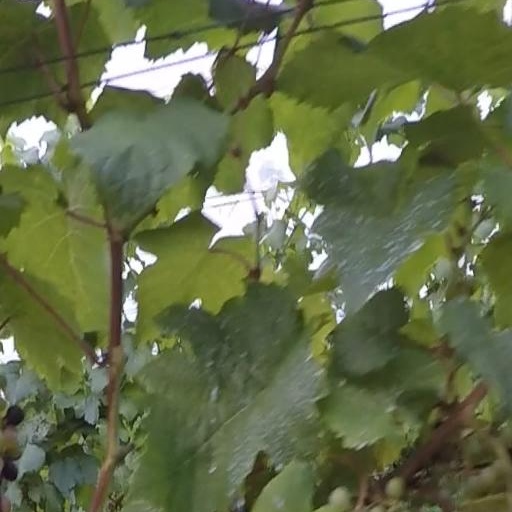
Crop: grape